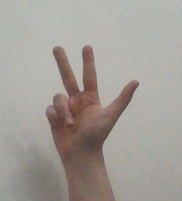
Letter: al